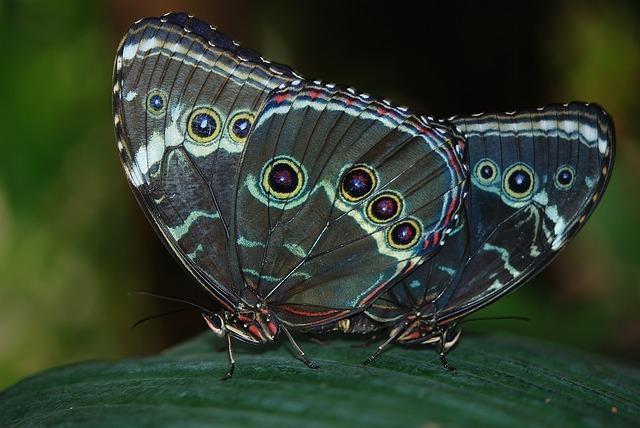
butterfly